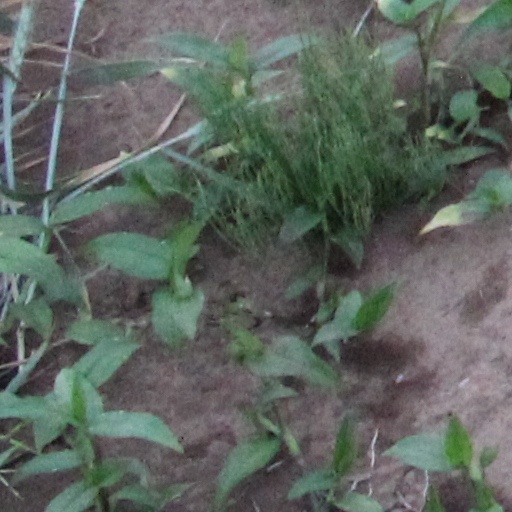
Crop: wheat